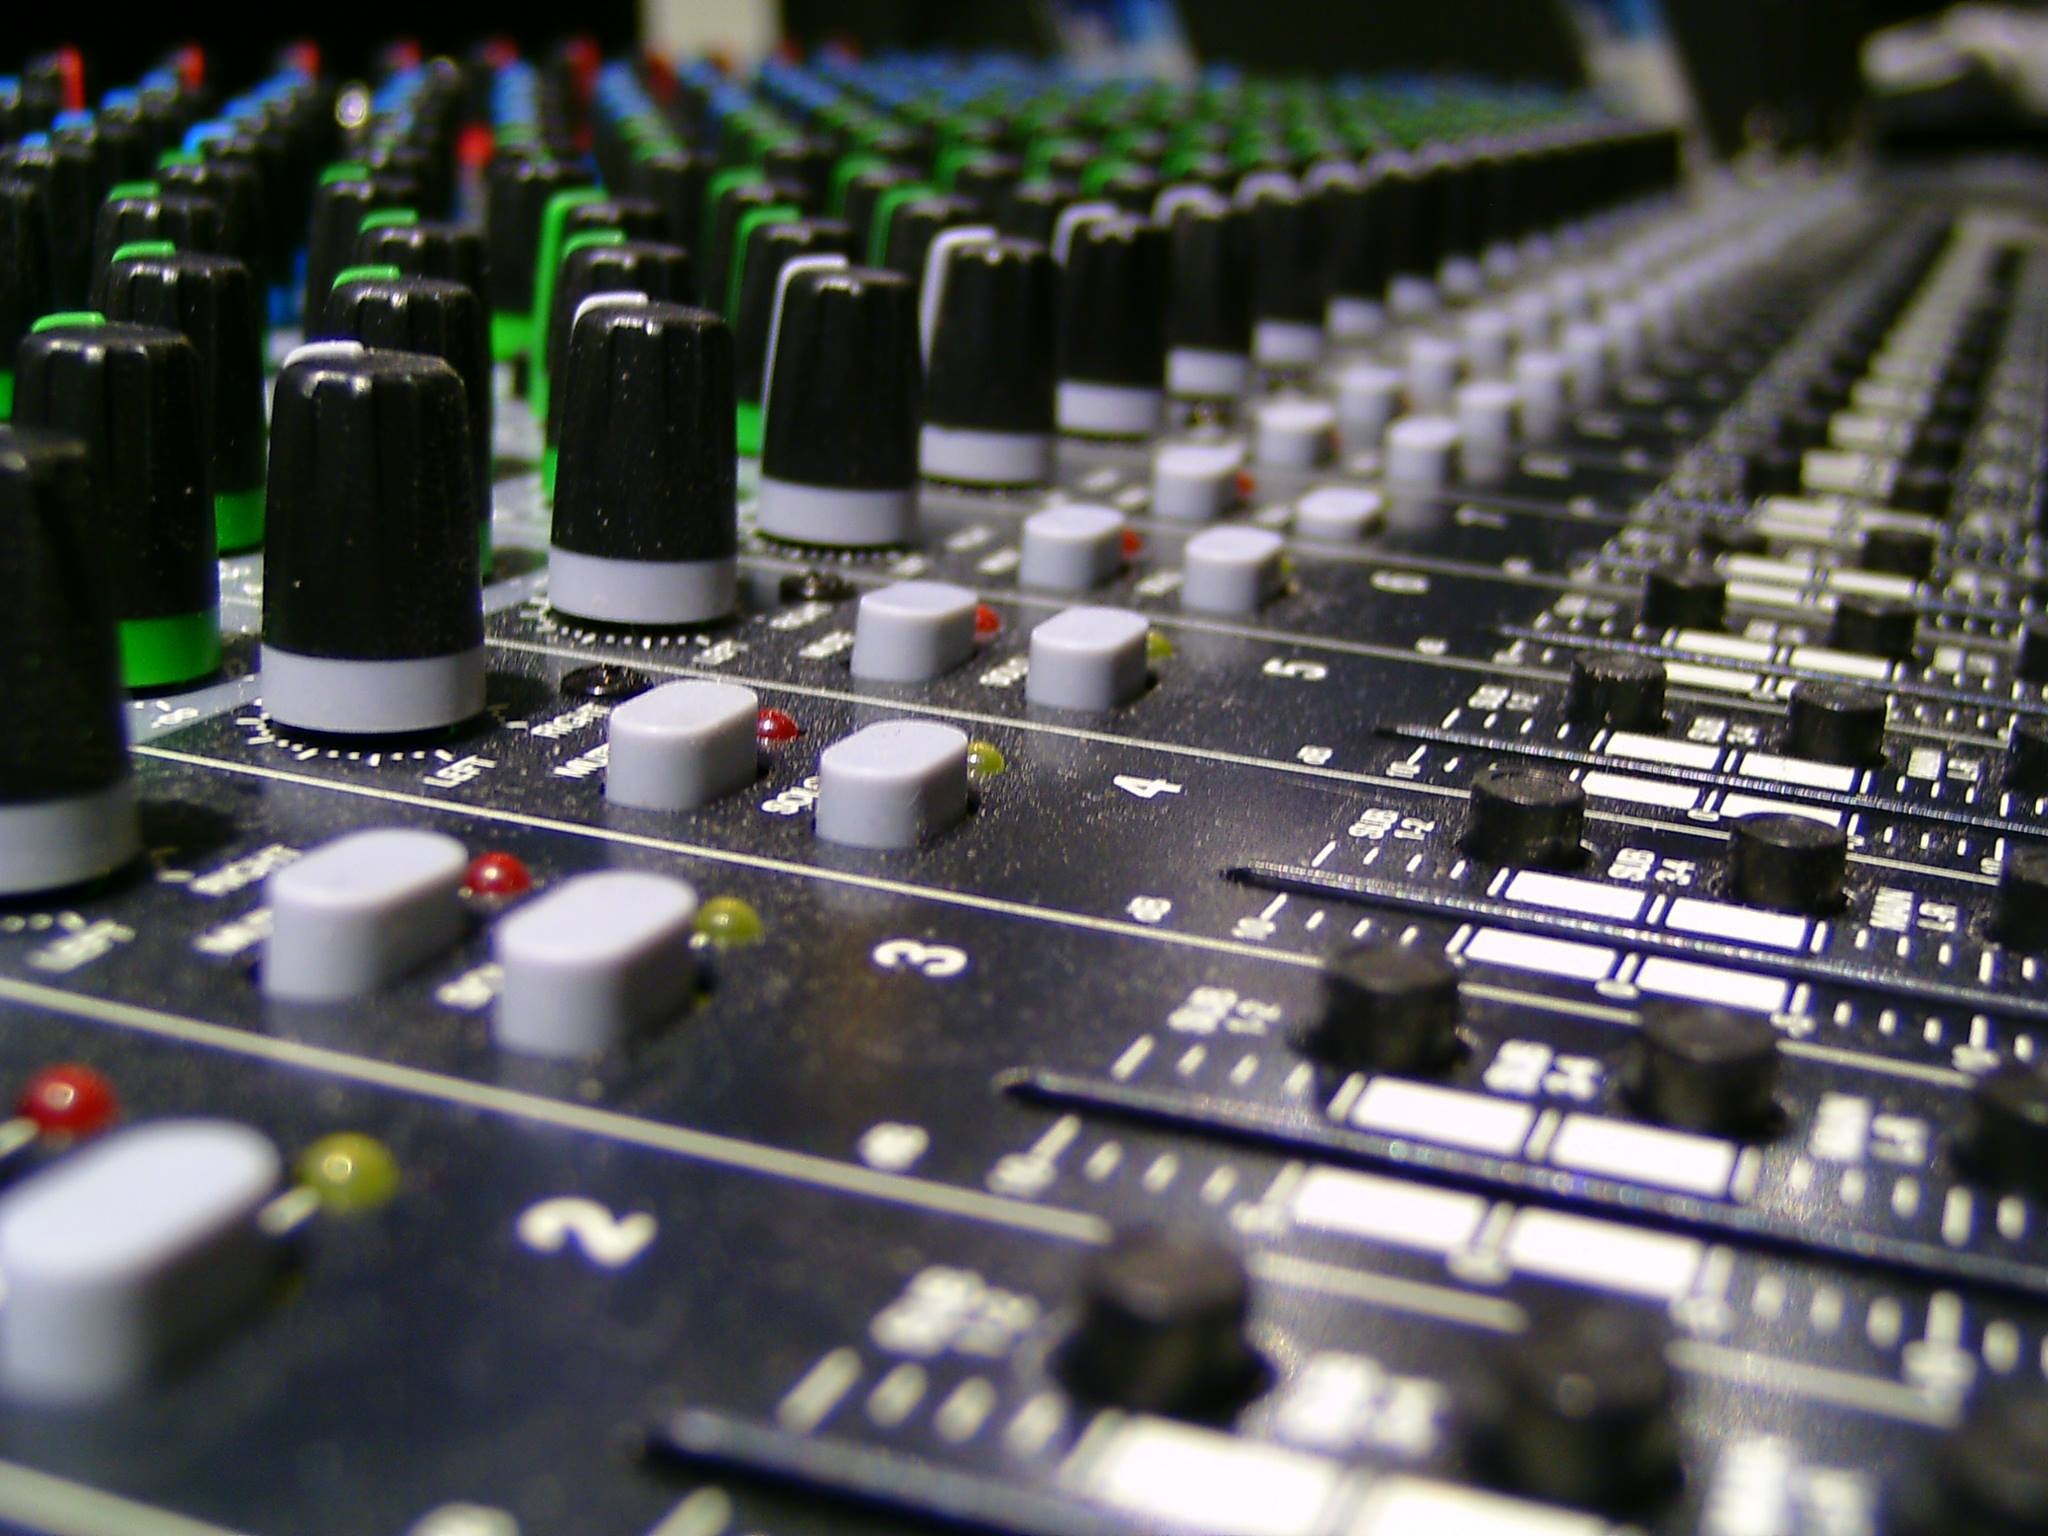
technology, controller, recording, electronics, audio, mixer, sound studio, audio equipment, sound mixer, personal computer hardware, electronic instrument, analog synthesizer, audio engineer, mixing console